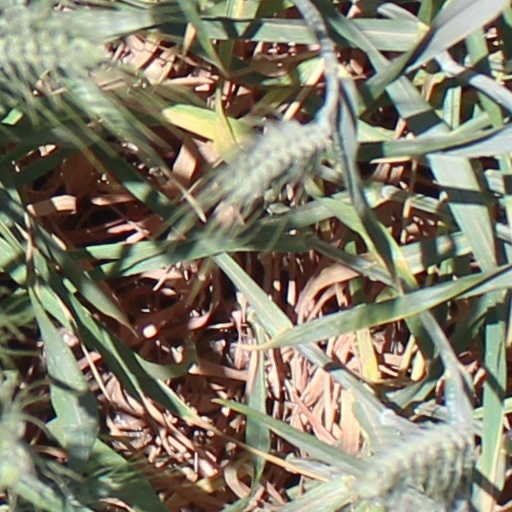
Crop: wheat